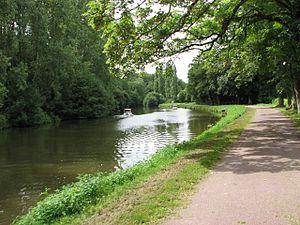
L'Oust est une rivière de l'ouest de la France, principal affluent de la Vilaine qu'elle rejoint à Redon en rive droite. Son cours, long de 145 kilomètres, est entièrement situé en Bretagne dans les départements des Côtes-d'Armor, du Morbihan et d'Ille-et-Vilaine. La rivière, dont une grande partie du cours est artificielle, fait partie intégrante, sur plus de 80 kilomètres, du canal de Nantes à Brest ; sa vallée revêt de pittoresques aspects lorsque, près de sa confluence avec la Vilaine, la rivière traverse l'Armorique appalachienne et offre un tracé en baïonnette formant une cluse. La vallée de l'Oust ne laisse pas apparaître de véritable unité historique mais revêt davantage l'aspect d'un agrégat de pays qui, par leur patrimoine ou la présence de lieux symboliques, illustrent la longue histoire de la Bretagne.